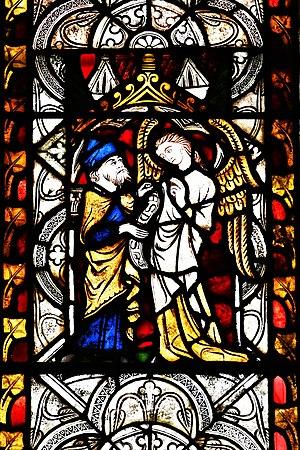
Le quatrième Livre d'Esdras ou Apocalypse d'Esdras est un livre biblique pseudépigraphe attribué au scribe israélite Esdras et écrit au Iᵉʳ siècle. Il relève du genre apocalyptique. Il figure dans nombre d'éditions de la Bible en langue anglaise et est inclus en annexe de nombreuses autres ; apparaissant dans la Vulgate sous le nom de 4 Esdras, en vieux-slave et en russe sous le nom de 3 Esdras, il est couramment désigné sous celui de 2 Esdras dans la tradition anglophone. Il figure parmi les apocryphes selon les Trente-neuf articles et est considéré comme tel par de nombreuses Églises protestantes, notamment.